John Stevens (Wisconsin inventor)

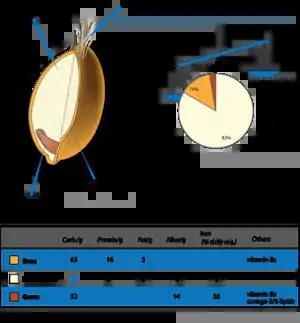

Wheat and other grains grow on a stalk and have an outer covering known as chaff which is not nutritional to humans. The essential grain is a hard berry that is separated from the chaff. However, even this hard berry is composed of several layers which are of varying use as a component of flour. The most desirable part of a wheat berry is the endosperm, a protein-rich nutrient whose natural purpose (like all fruits) is to give nutrition to the seed when it is planted. In order to extract this endosperm, the tiny outer shell — which is the bran — needs to be cracked open and separated from the endosperm. In most processes, but especially in the old stone mill process, some amount of ground bran always made its way into the flour which discolored it − and in Stevens' day the whiter the flour, the more value it had in the market. The reverse was also true: useful endosperm adhered to the bran pieces that were discarded (or used as animal feed). The basic problem of milling is to correctly separate these pieces. Even in the modern market where high-fiber bran is mixed back into the flour to create whole wheat flour, it is still highly desirable to control this process through proper separation of the components.